Nashville Tigers

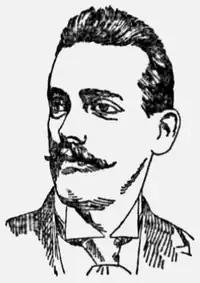
George Stallings, player-manager of the 1894 Nashvilles

In late August 1893, George Stallings, manager of the Augusta club, came to Nashville to explore the prospect of acquiring the forfeited Southern League franchise and returning it to the city for the next season. He had offered to take over the 1893 team from Sullivan with the stated intention of selling off its best players, but both Sullivan and President Nicklin ignored the offer. Stallings met with local businessmen to discuss forming a stock company to finance the team, though nothing developed. Instead, he went in financially with Charles Dooley, who had played for him in Augusta and was to be Nashville's first baseman.